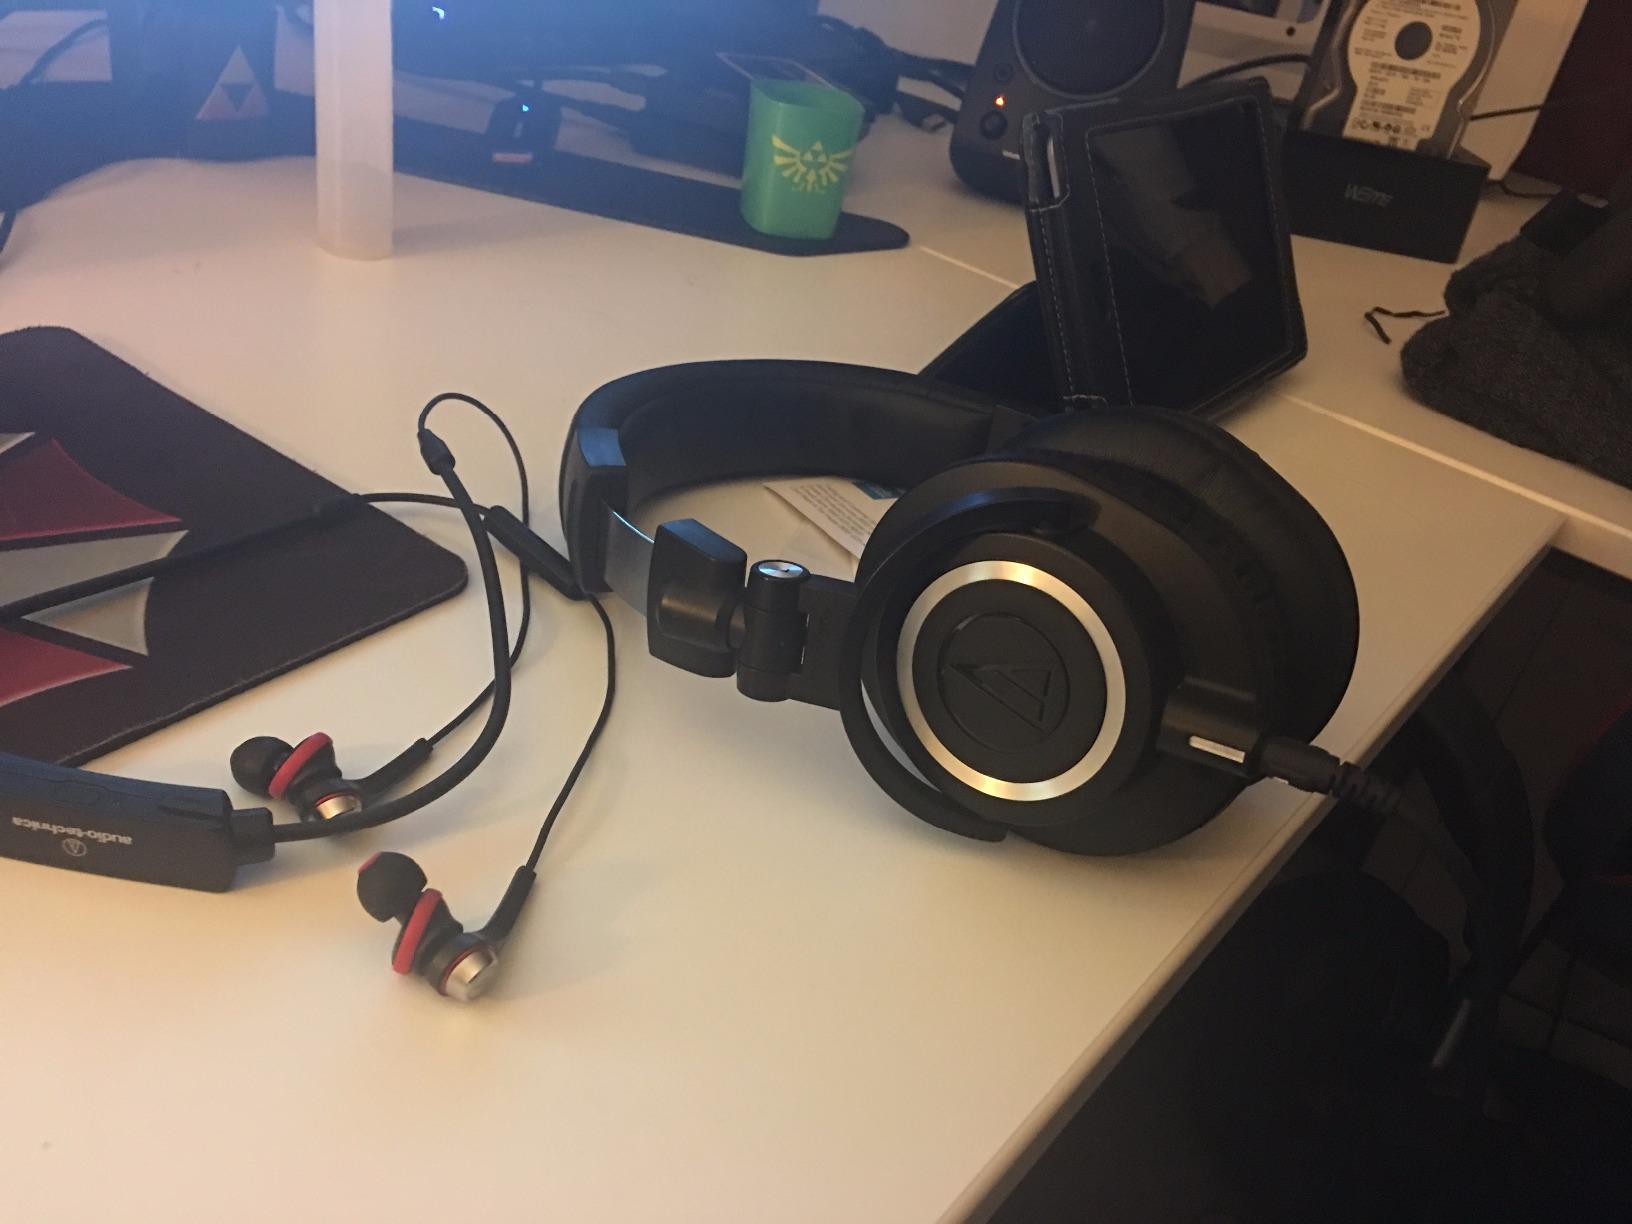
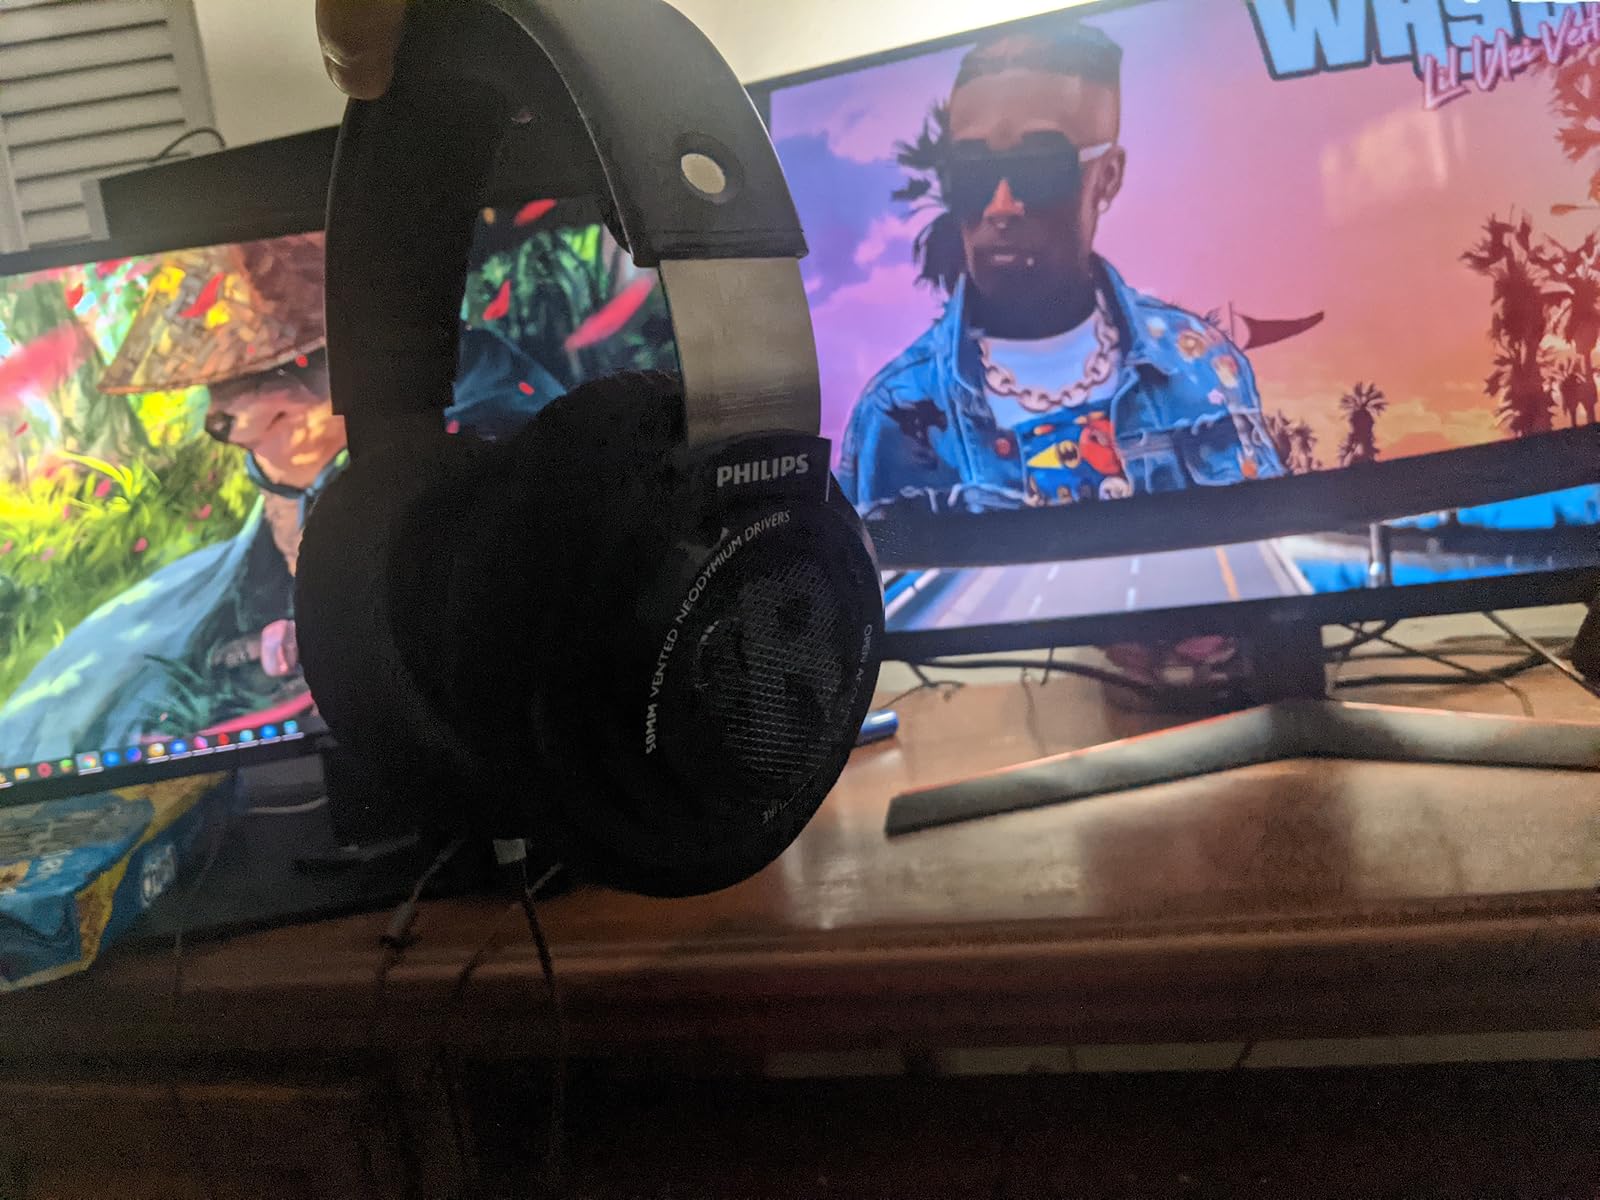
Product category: headphones
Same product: no